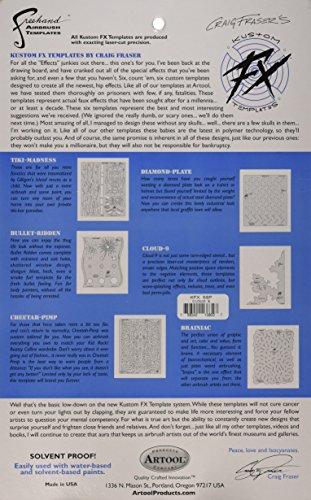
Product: Artool Freehand Airbrush Templates, Cloud 9
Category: Toys & Games | Arts & Crafts
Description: One 7'' x 10'' template.
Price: $8.59
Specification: ProductDimensions:8x10x8inches|ItemWeight:1pounds|ShippingWeight:1pounds(Viewshippingratesandpolicies)|DomesticShipping:ItemcanbeshippedwithinU.S.|InternationalShipping:ThisitemcanbeshippedtoselectcountriesoutsideoftheU.S.LearnMore|ASIN:B000NL6TA6|Itemmodelnumber:KFX5SP|Manufacturerrecommendedage:6yearsandup